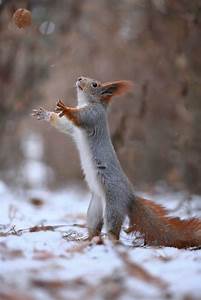
Label: squirrel